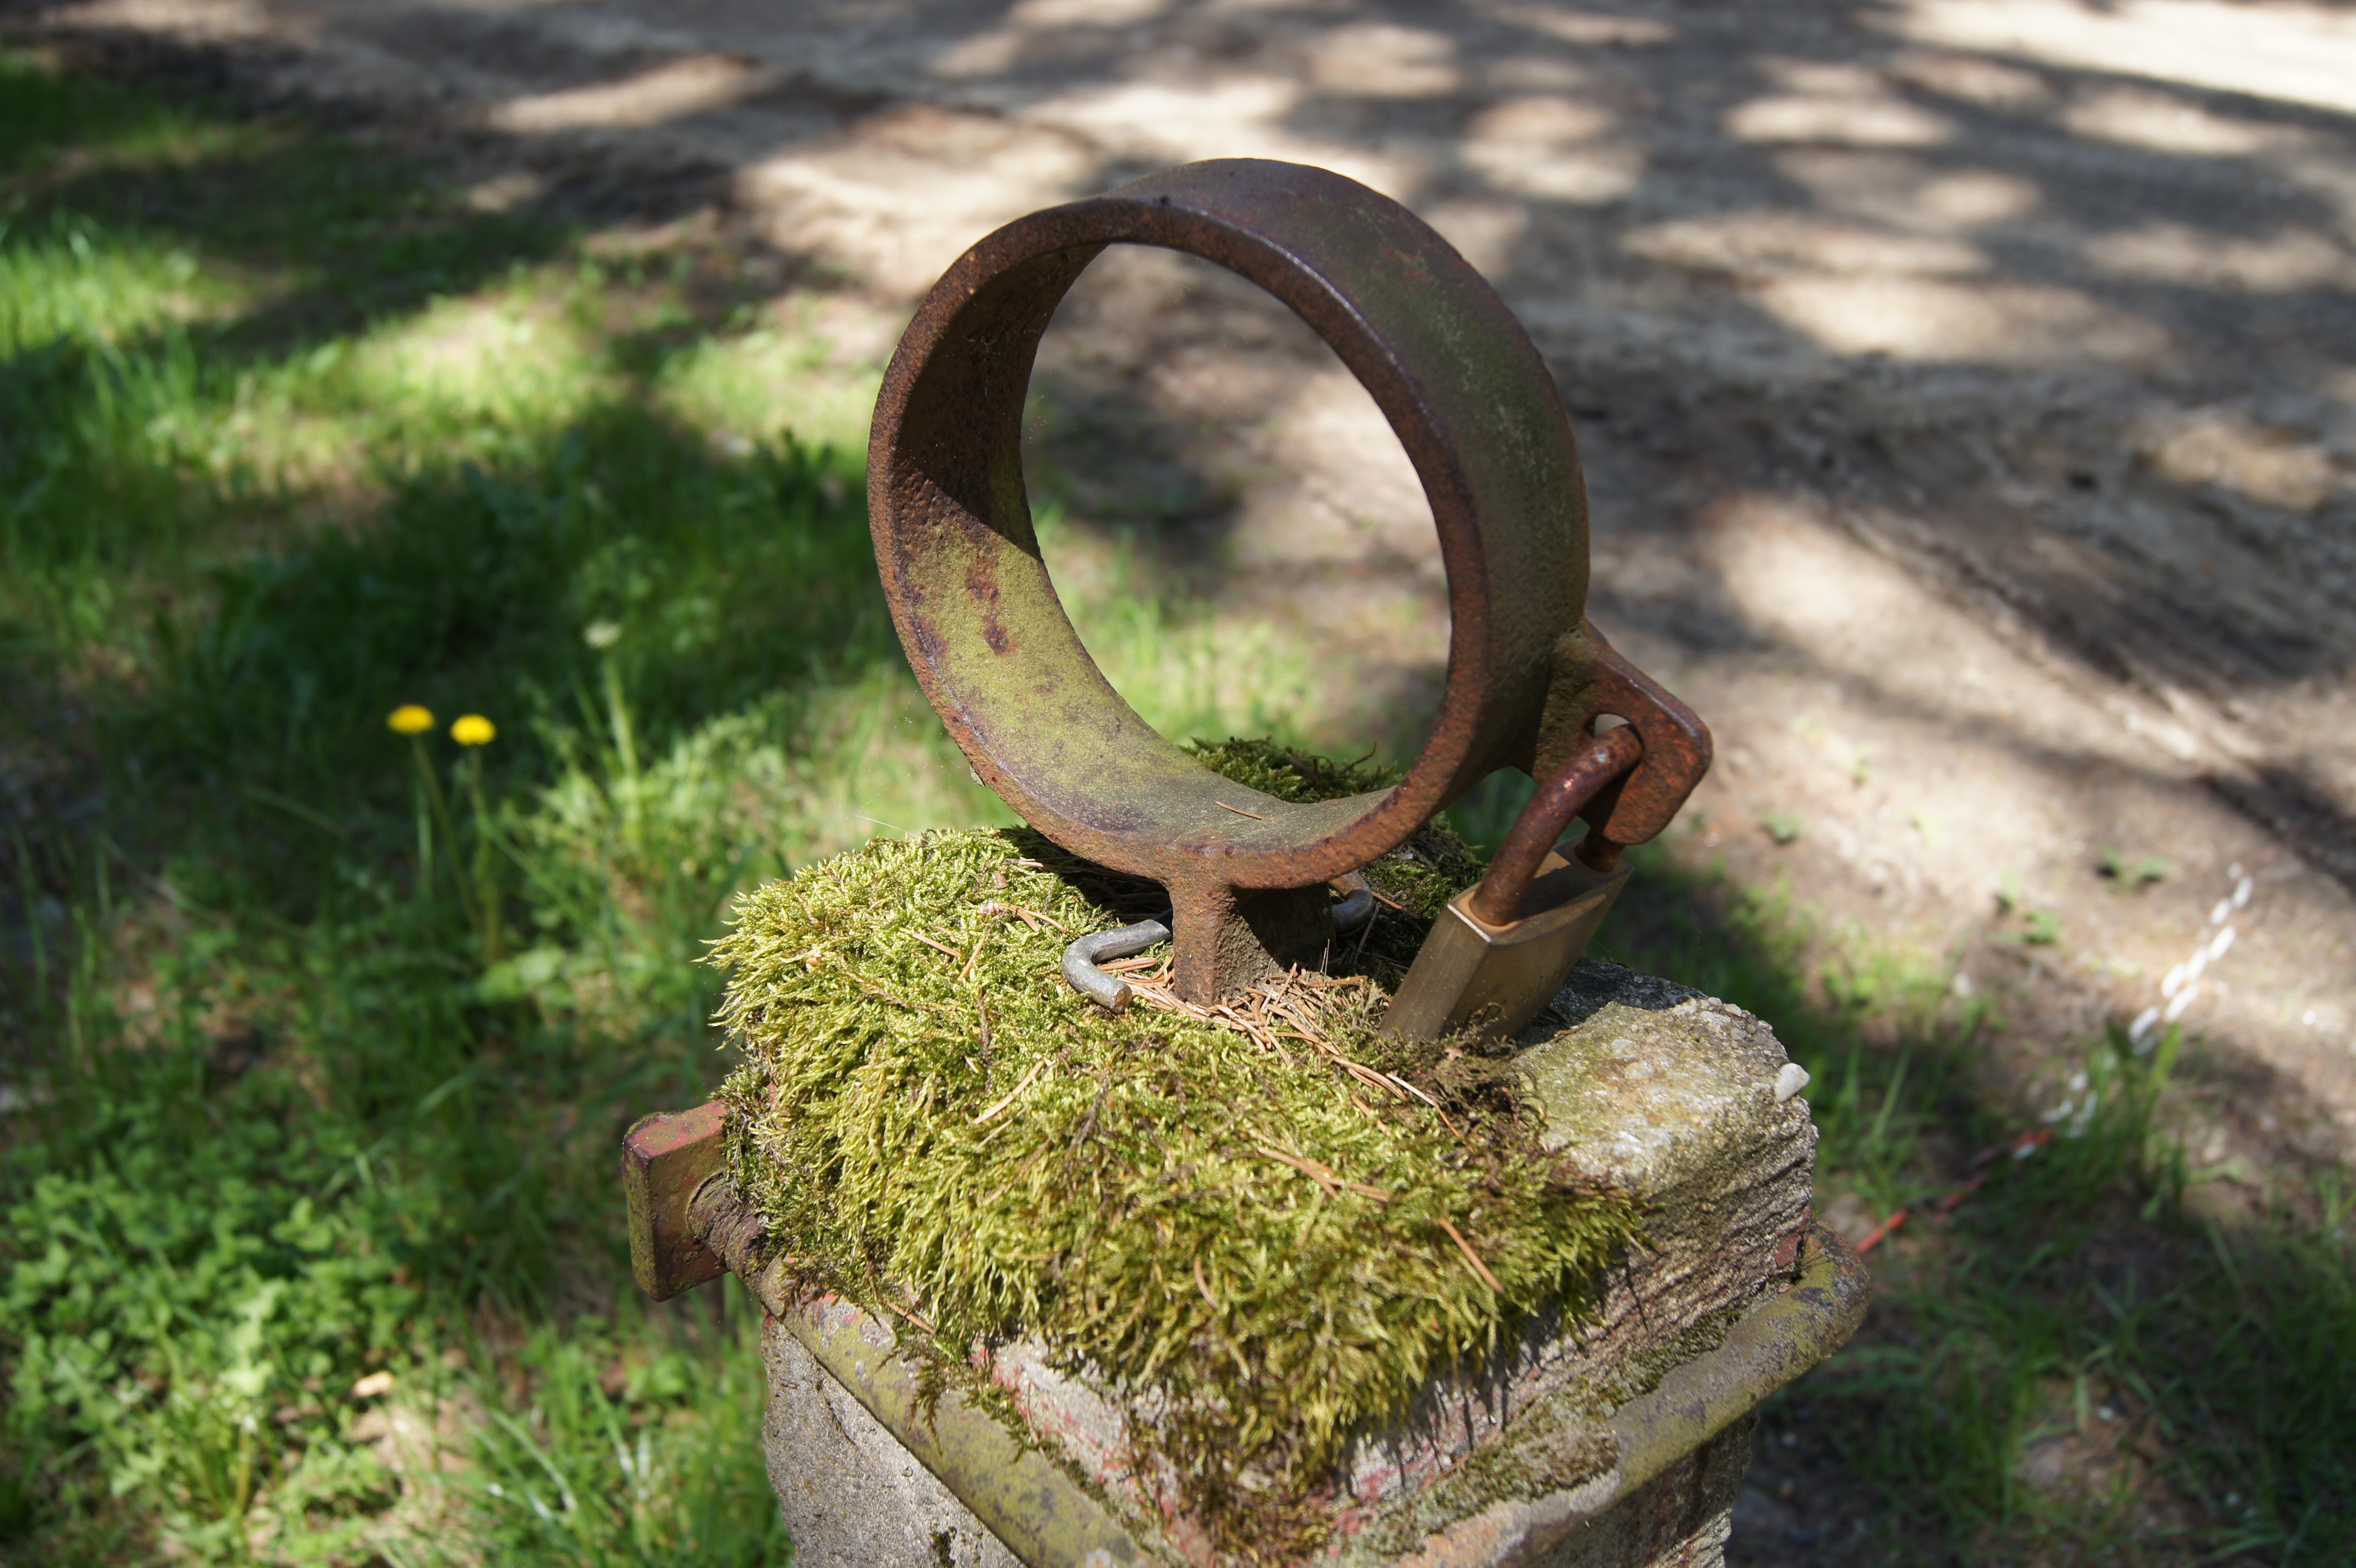
tree, grass, plant, wood, lawn, flower, green, padlock, barrier, away, barriers, man made object